Climate change in Uganda

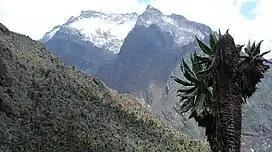
Glaciers on the Rwenzori Mountains, like these on Mount Speke, are melting due to climate change.

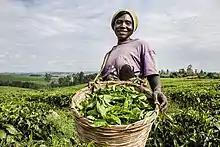
Tea plantation in Uganda

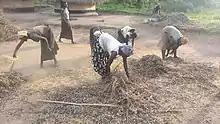
Women fighting food insecurity during harvests in dry season

The effects of climate change in Uganda are increasingly severe, affecting the lives of the country's citizens and its environment. It has led to extreme weather events such as unpredictable, prolonged drought and rainfall. Uganda's climate is mostly tropical with regular rainfall and sunshine patterns. Due to climate change the seasons have changed, with the rainy season becoming more variable in length and droughts more ubiquitous, especially in eastern and northeastern Uganda. Climate trends have the potential to affect development of Uganda, due to the vulnerability of Uganda's diverse environment.